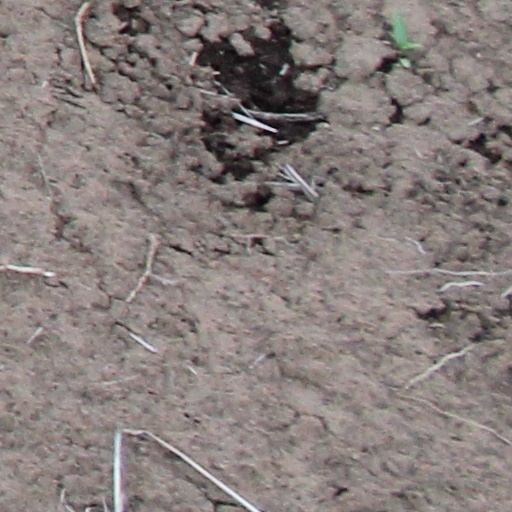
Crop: wheat